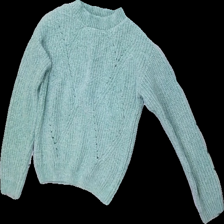
View: front
Type: Sweater
Category: Children
Brand: Not in the list
Brand text on label: manor
Colors: Green
Material: 100% Polyester
Cut: Regular
Size: 134
Season: All
Damage: stain
Damage location: bottom left
Damage 2: damaged seam
Damage 2 location: bottom left
Price range: <50
Recommended usage: Recycle
Description: knitted sweater